Grankullaviken

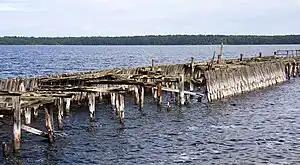
Old wooden jetty of Nabbelund, for lumber transport and ferry service to Gotland.

Lumber was shipped from Nabbelund (a village just below Långe Erik) into the 1950s, when the mill closed down. In 2007 the harbor was prepared for ferry service to Gotland; remains of the old pier were inventoried and preparations made for new infrastructure. Ferry service since 1959 was provided intermittently by the converted cargo ship "Nordpol", sailing between Nabbelund and Gotland (Klintehamn or Visby).